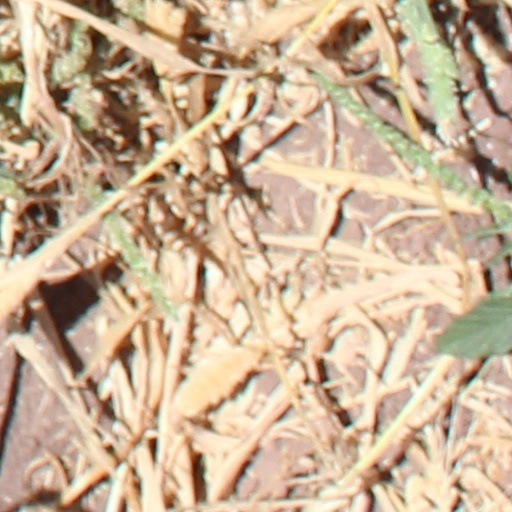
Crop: wheat